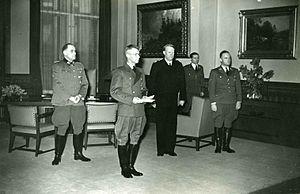
Vidkun Abraham Lauritz Jonnsøn Quisling est un homme d'État norvégien né le 18 juillet 1887 et mort fusillé le 24 octobre 1945. Il est dans son pays le principal artisan de la collaboration avec l'occupant nazi pendant la Seconde Guerre mondiale. Son nom est passé dans le langage courant en Norvège et dans le monde anglophone comme synonyme de « traître ».